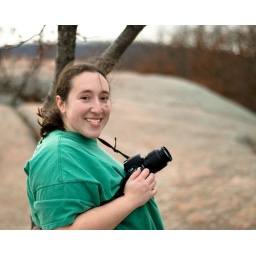
My oldest daughter Leia (Monkeys Jump) standing on top of the rocks at Elephant Rocks State Park in Missouri.